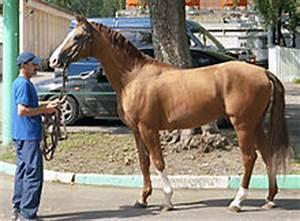
horse